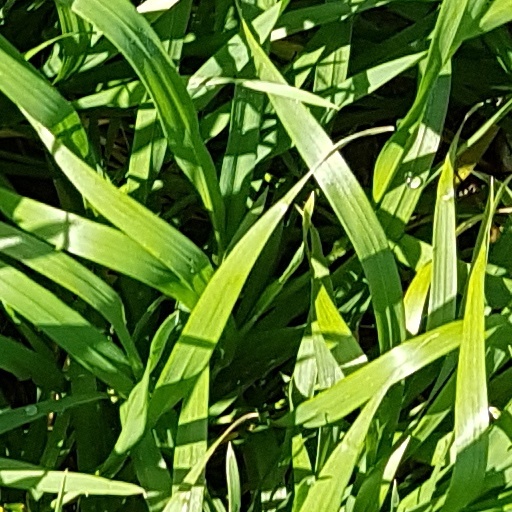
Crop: wheat